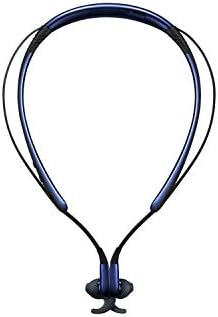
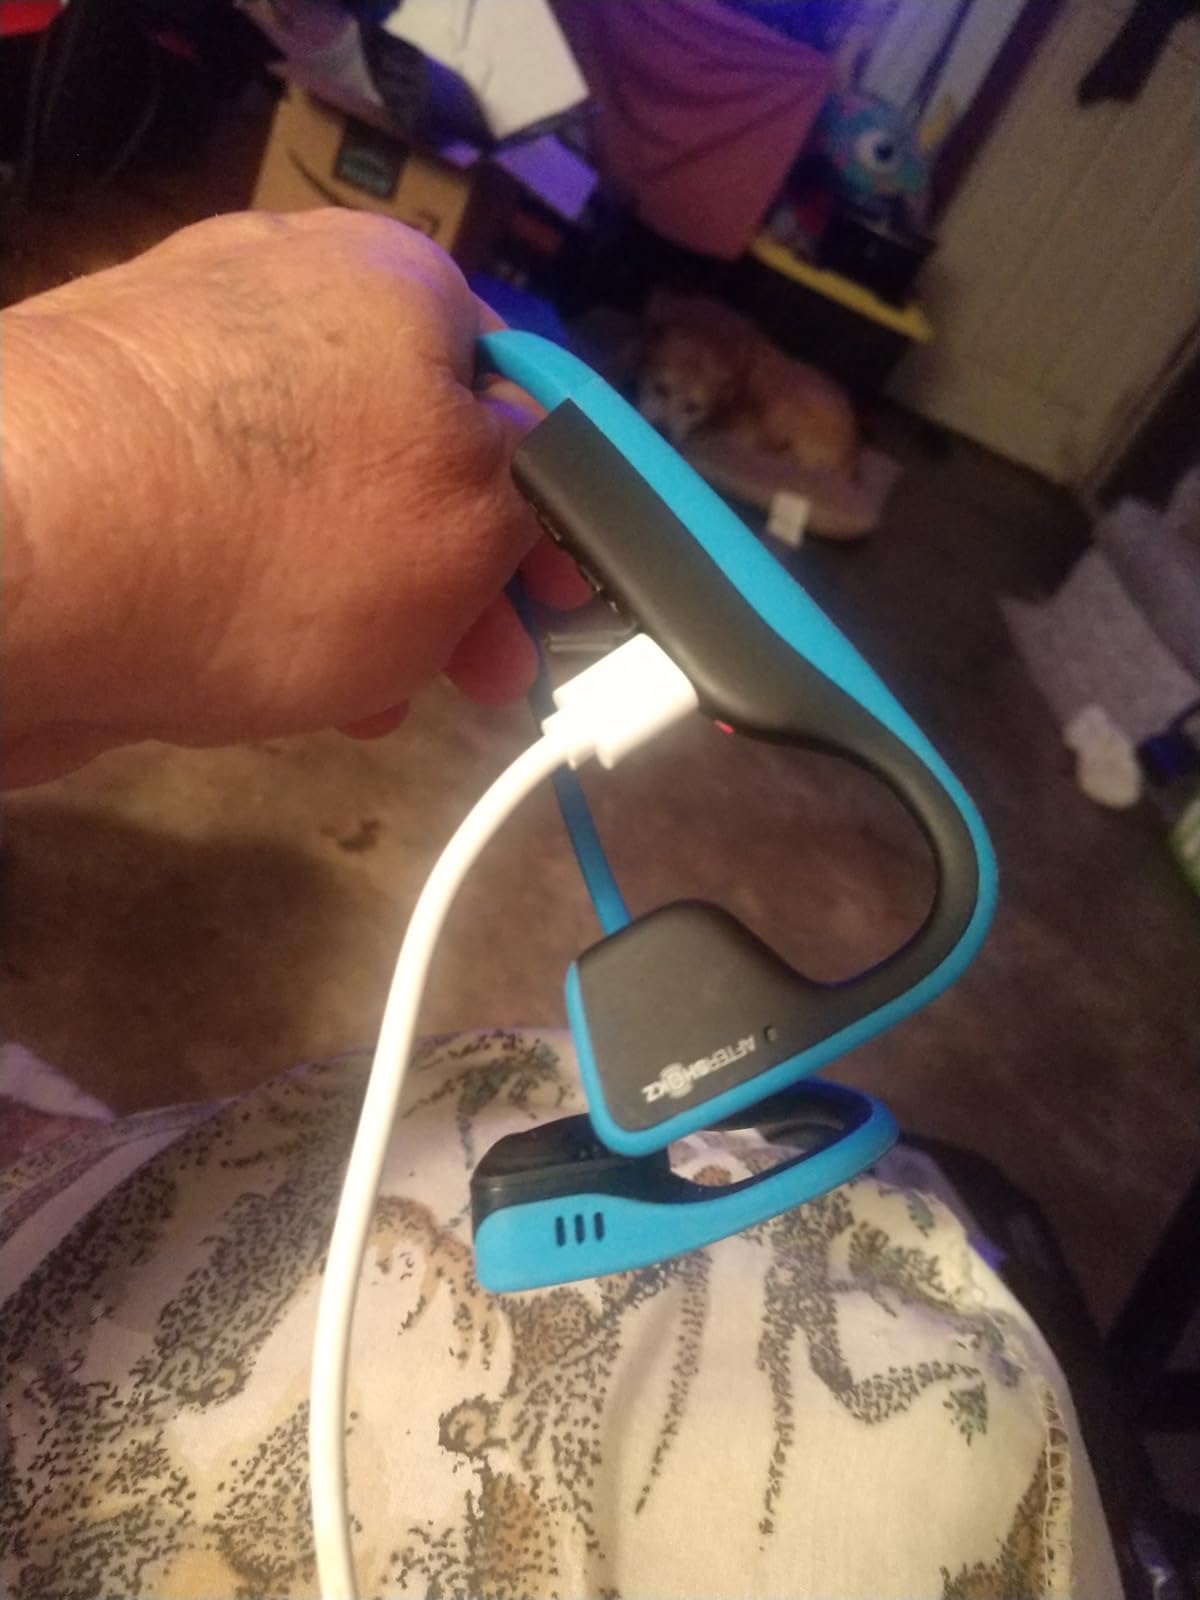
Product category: headphones
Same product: no